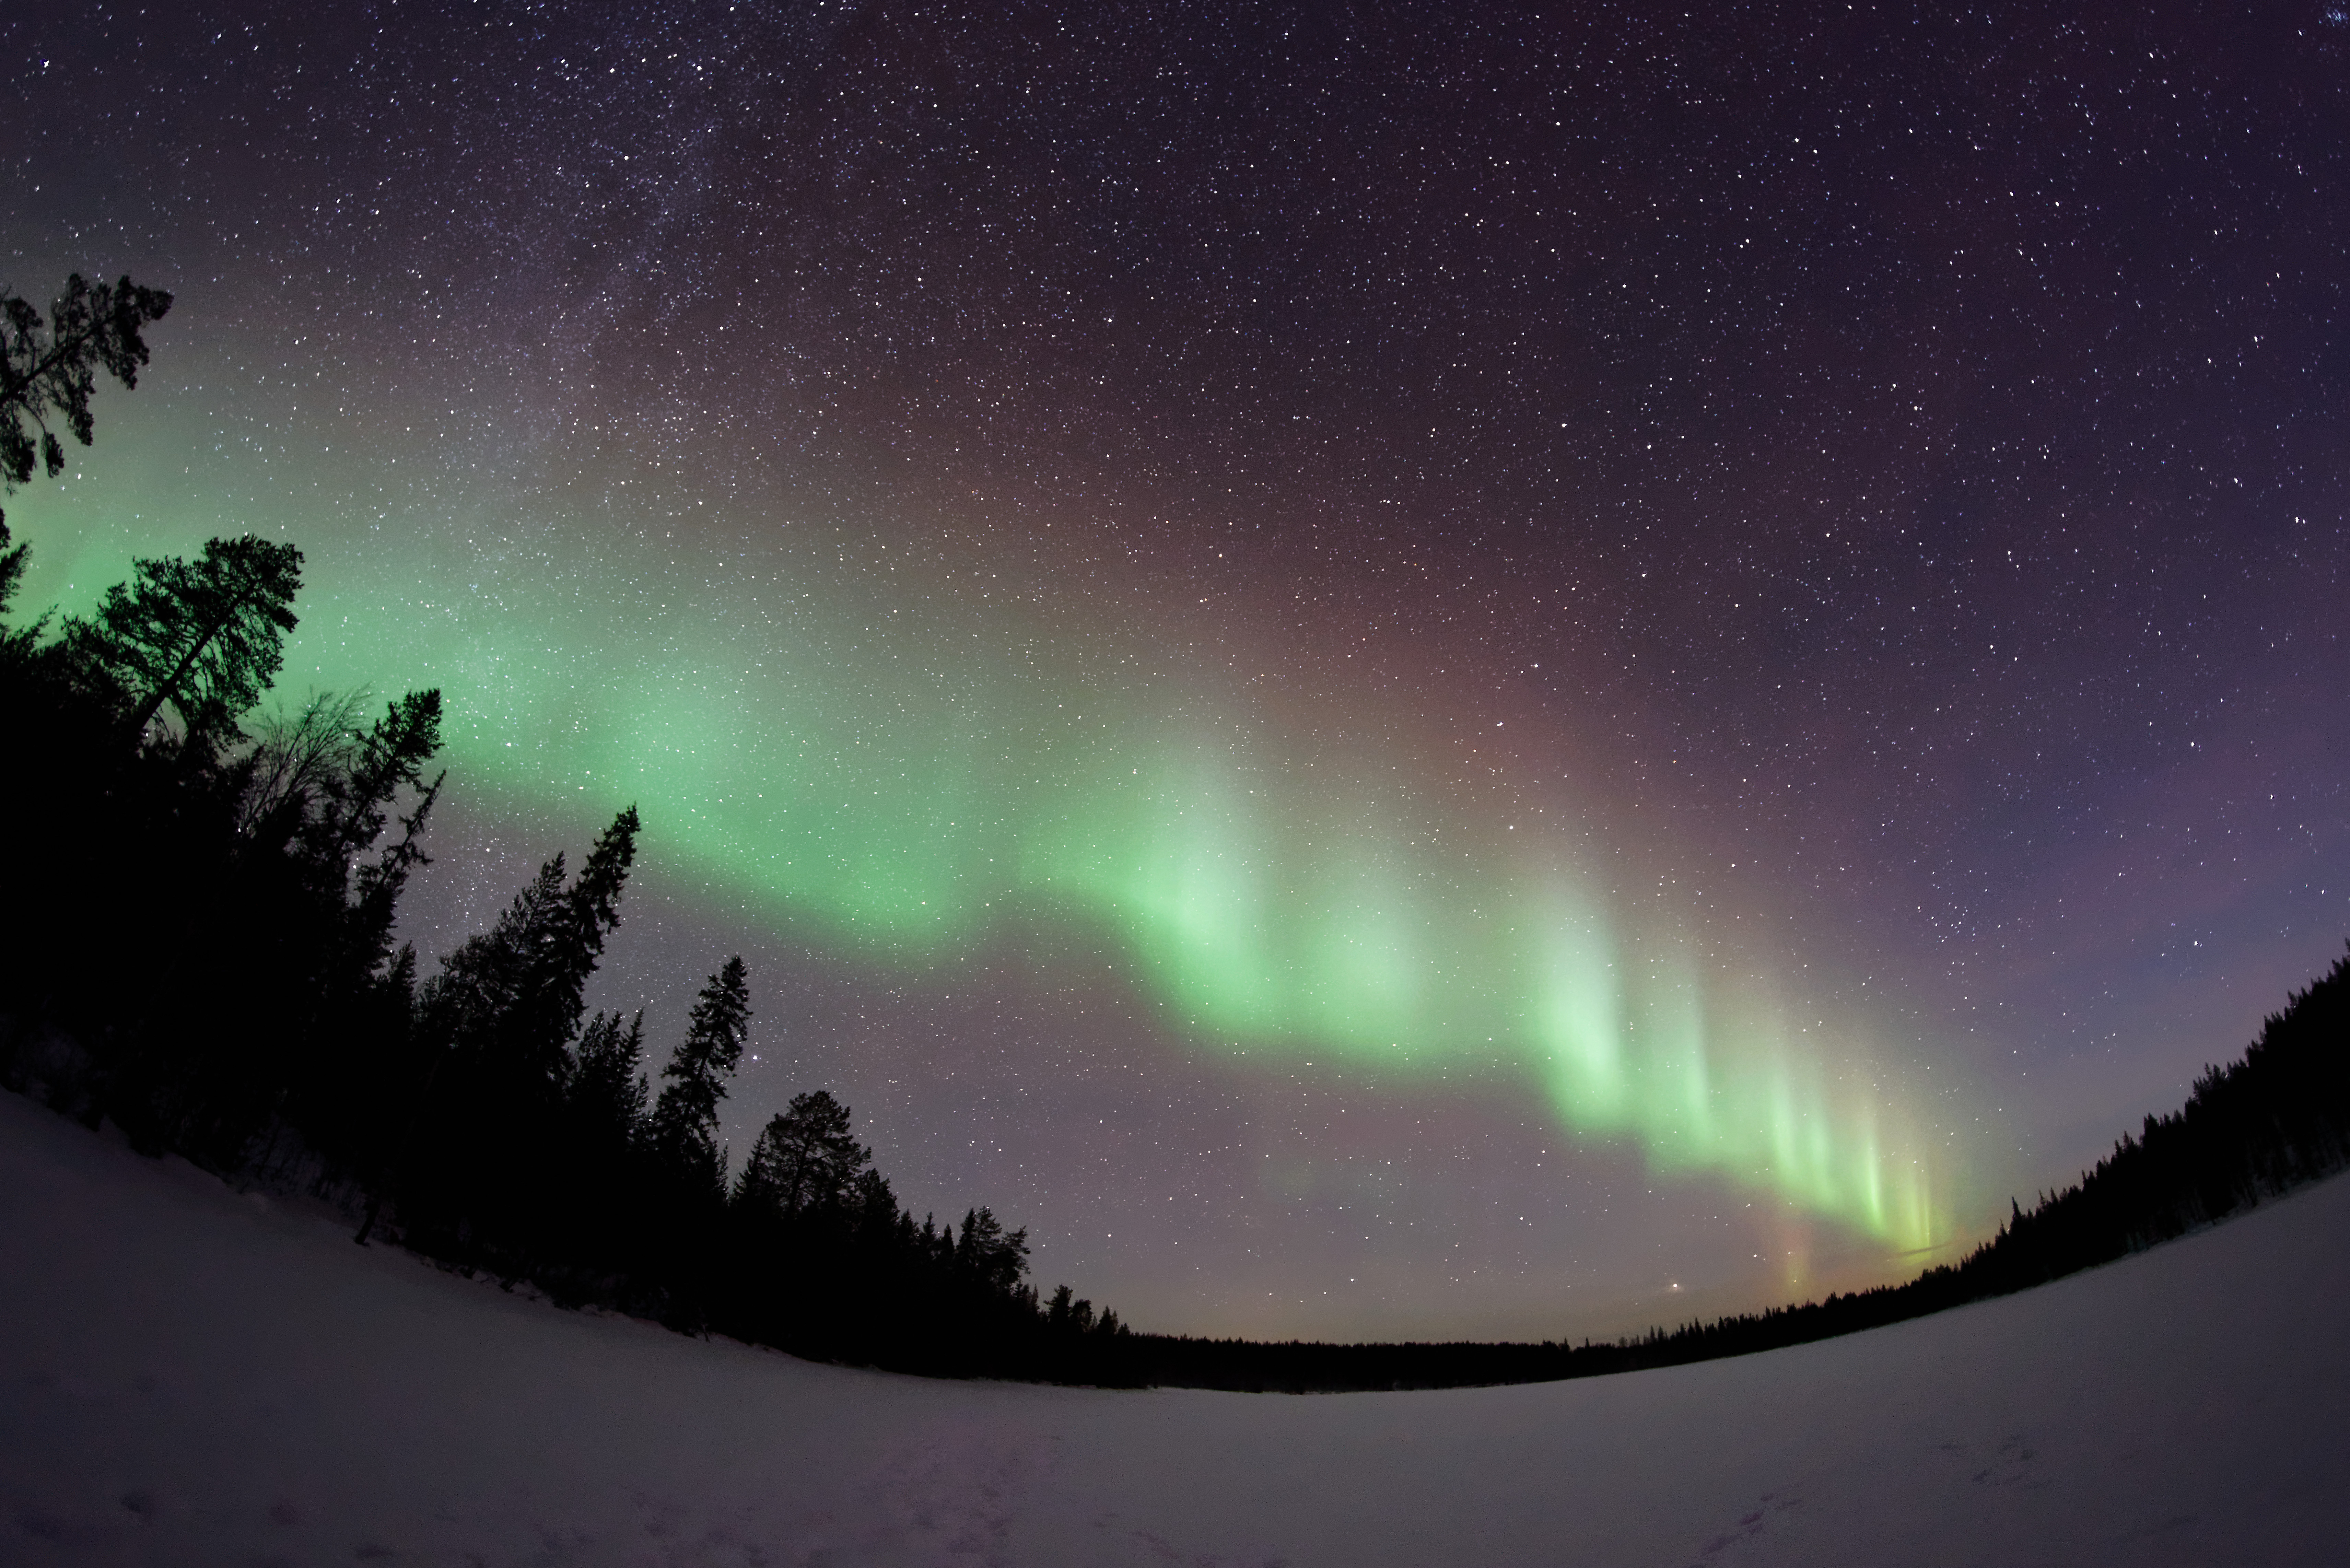
sky, night, atmosphere, night sky, northern light, aurora, aurora boreali